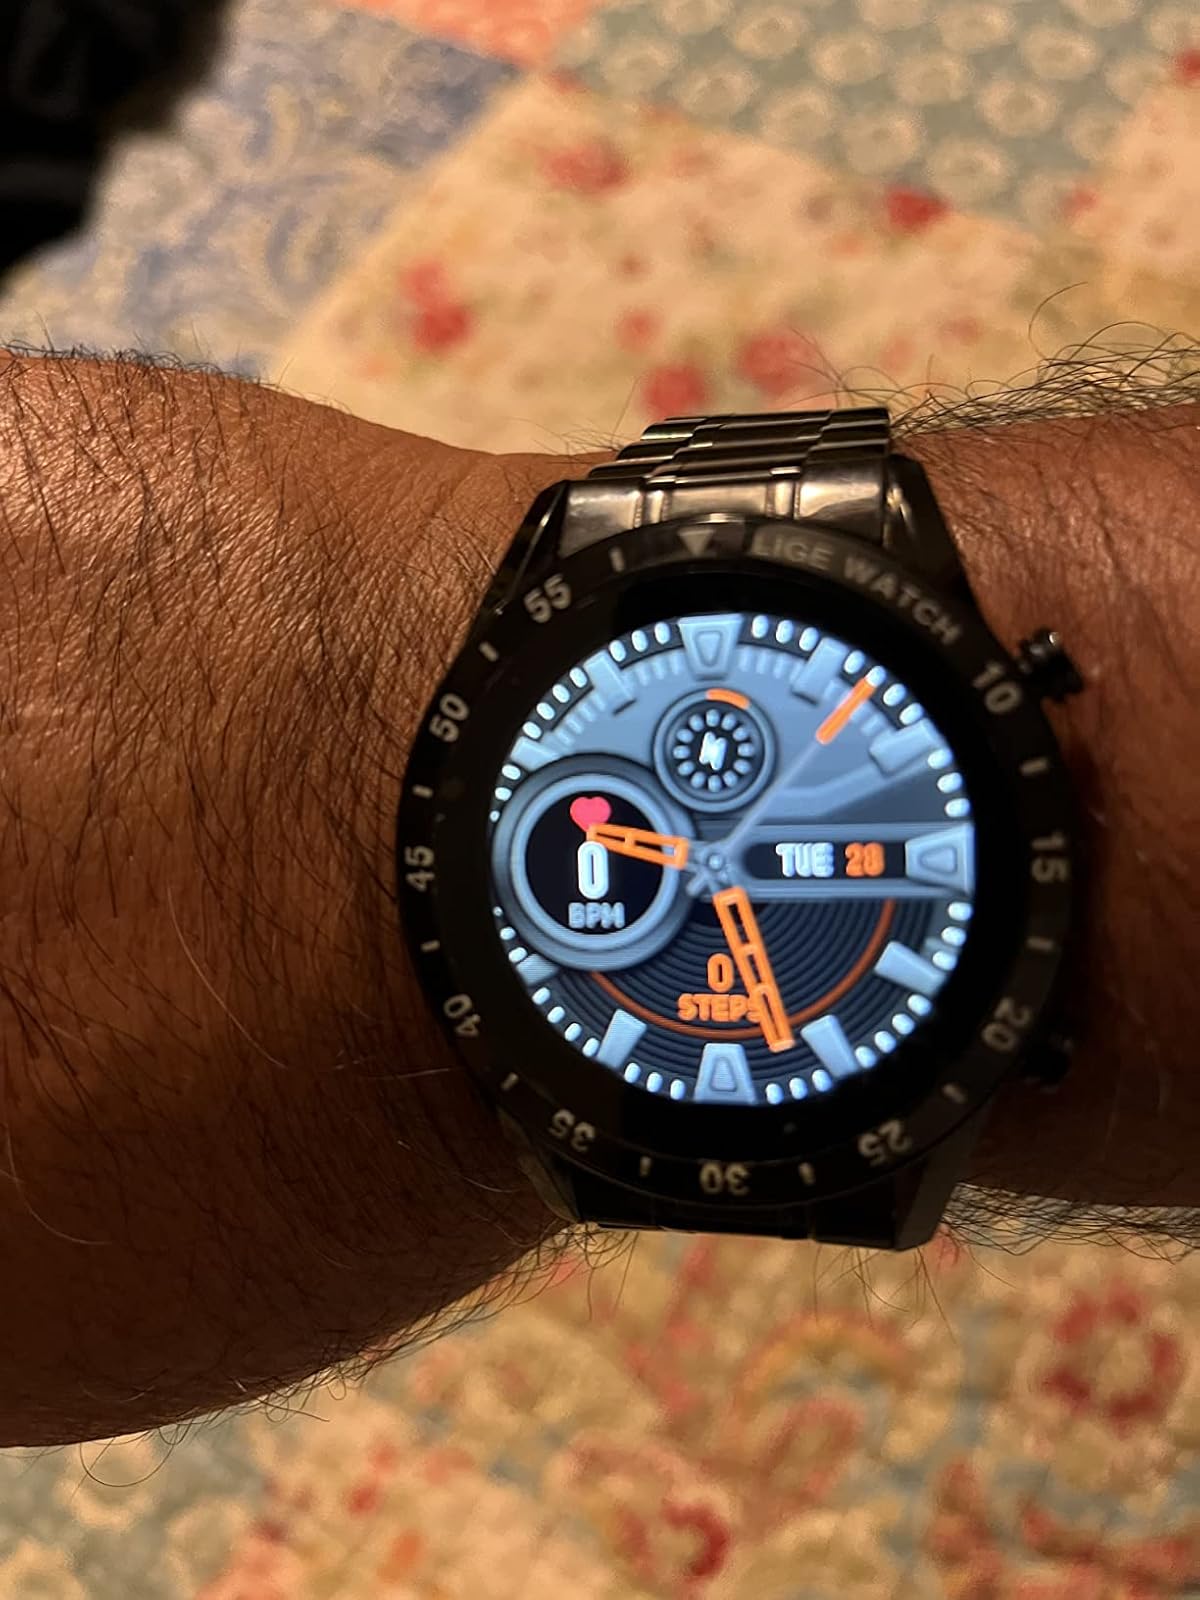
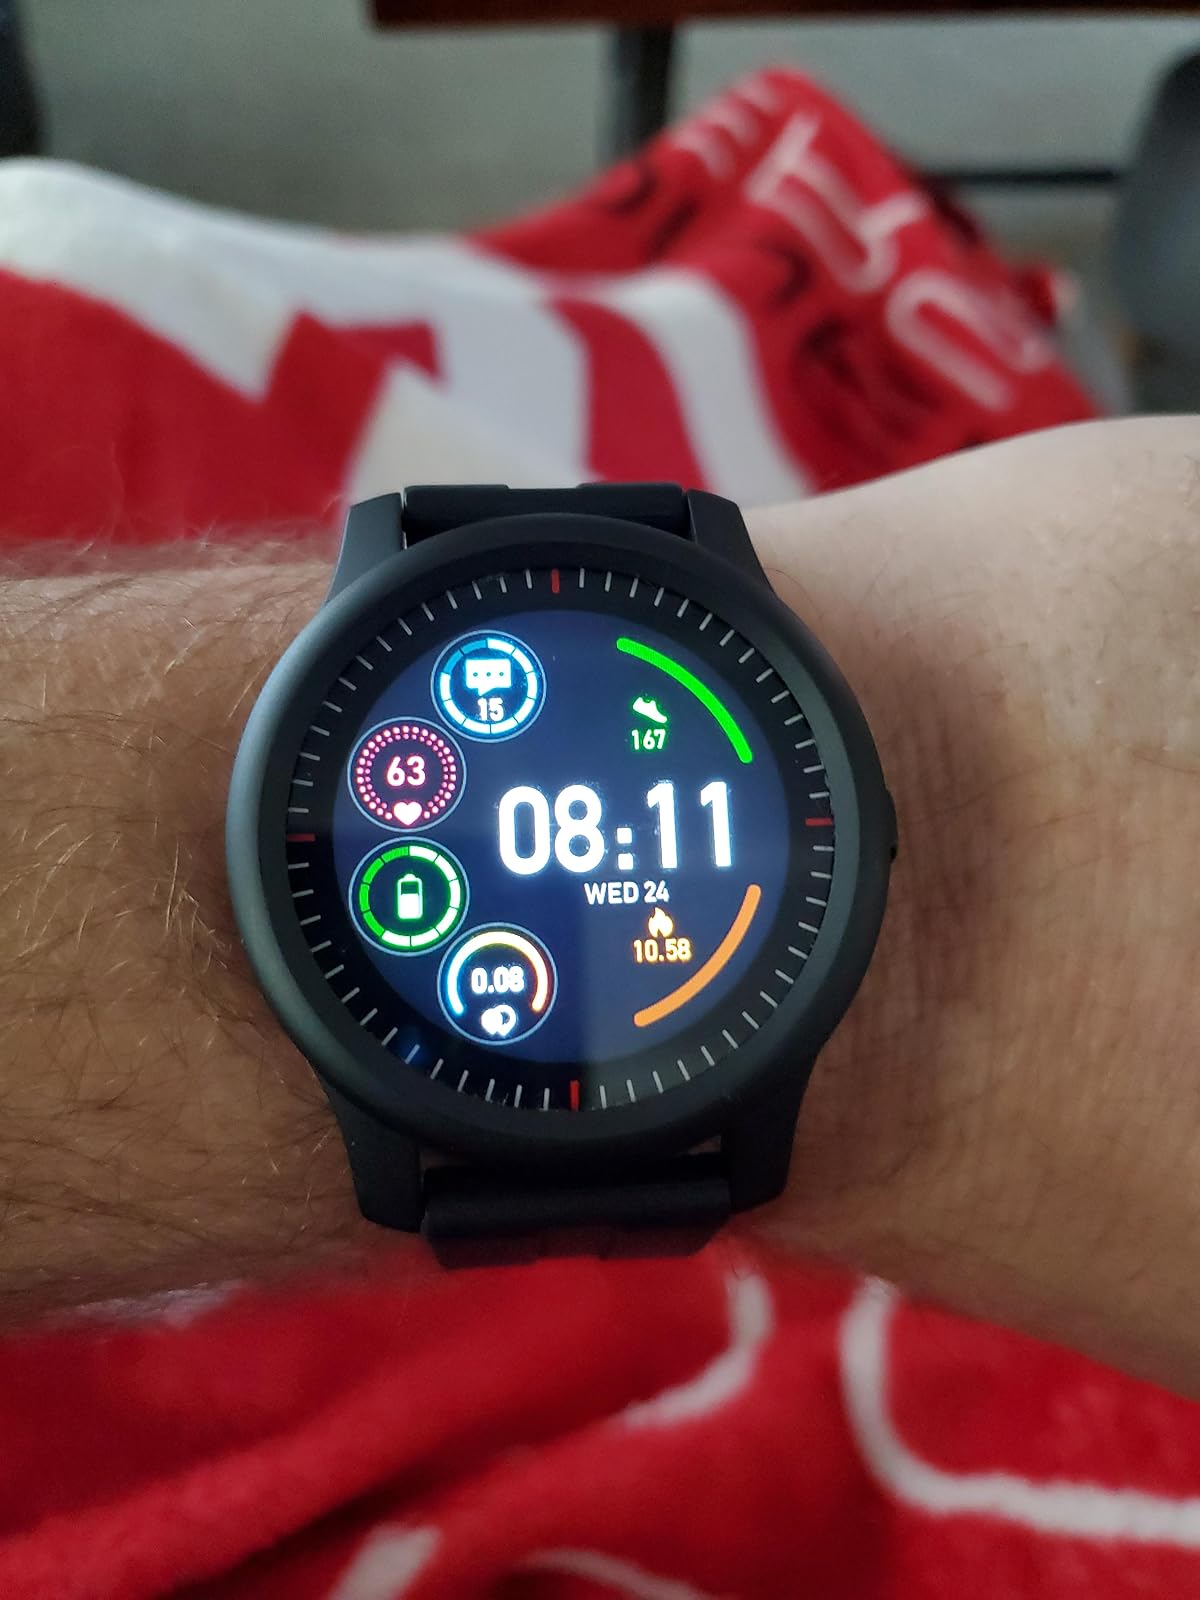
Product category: smartwatch
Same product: no